Jean Sylvain Bailly

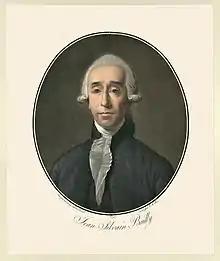
J.S.Bailly, by Garneray and Alix, after David scene above

On 15 July 1789, Bailly took office as the mayor of Paris. Two days later he was met by Louis XVI at the Hôtel de Ville who was there to endorse the Revolution. Bailly presented him with the new symbol of the revolution: the cockade of France.